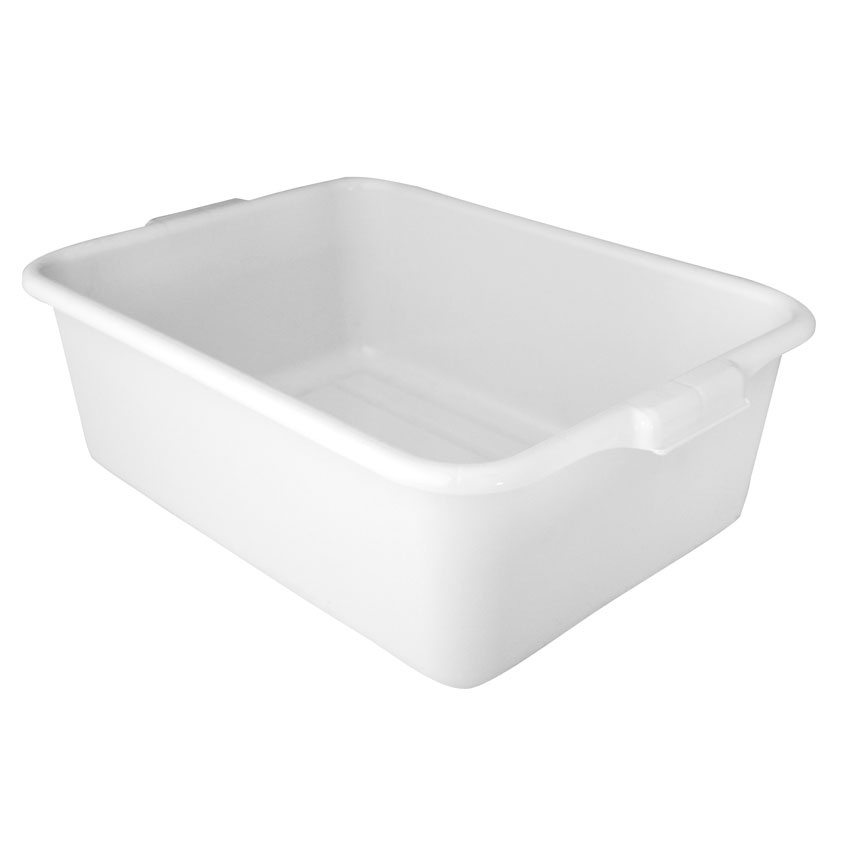
Omcan 80892 21.5" x 15.5" x 5" White Standard Bus Box
Brand: Omcan
Category: Business & Industrial > Food Service > Bus Tubs